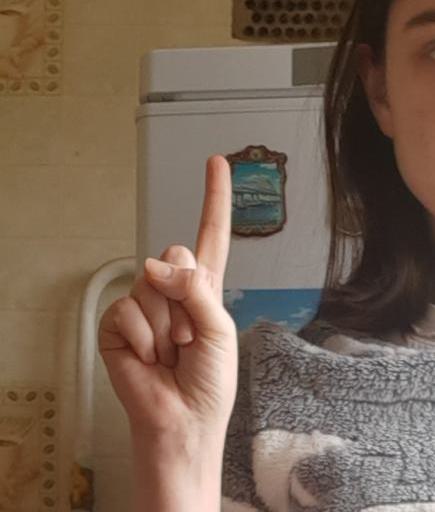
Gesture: one